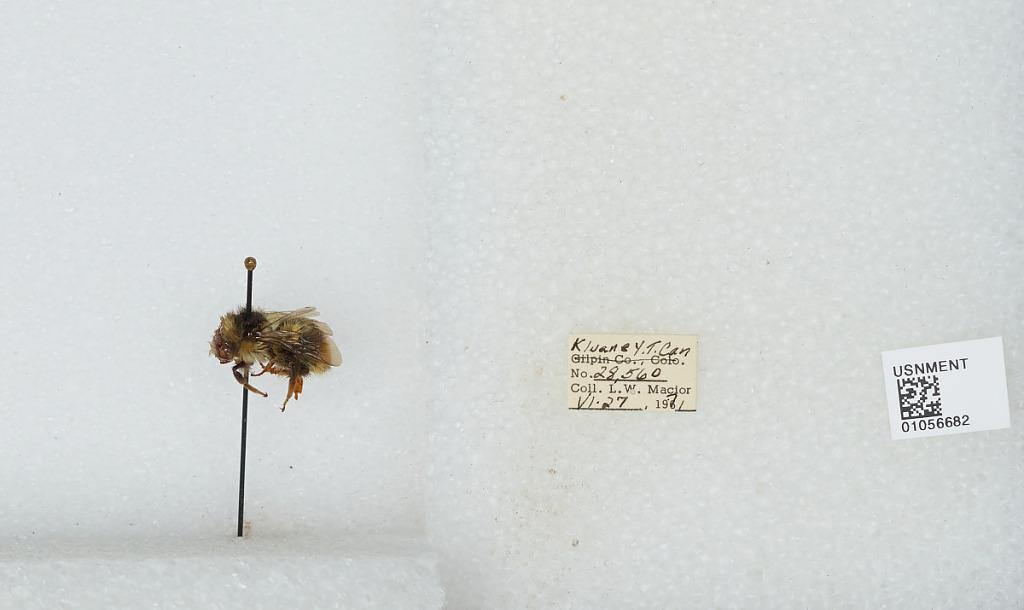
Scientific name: Bombus bifarius nearcticus
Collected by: L. Macior
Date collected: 1971-6-27
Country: Canada
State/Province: Yukon Territory
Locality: Kluane
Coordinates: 60.75, -139.5